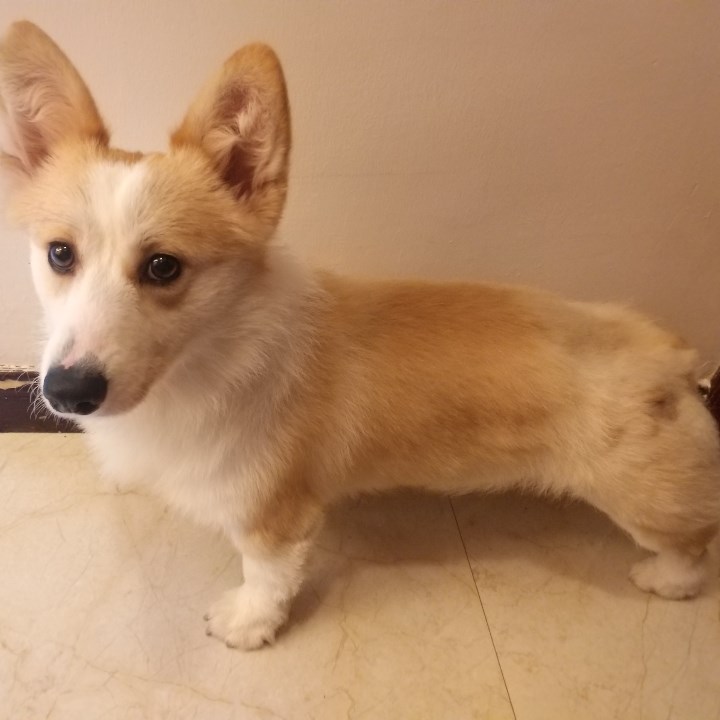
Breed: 2909-n000116-Cardigan